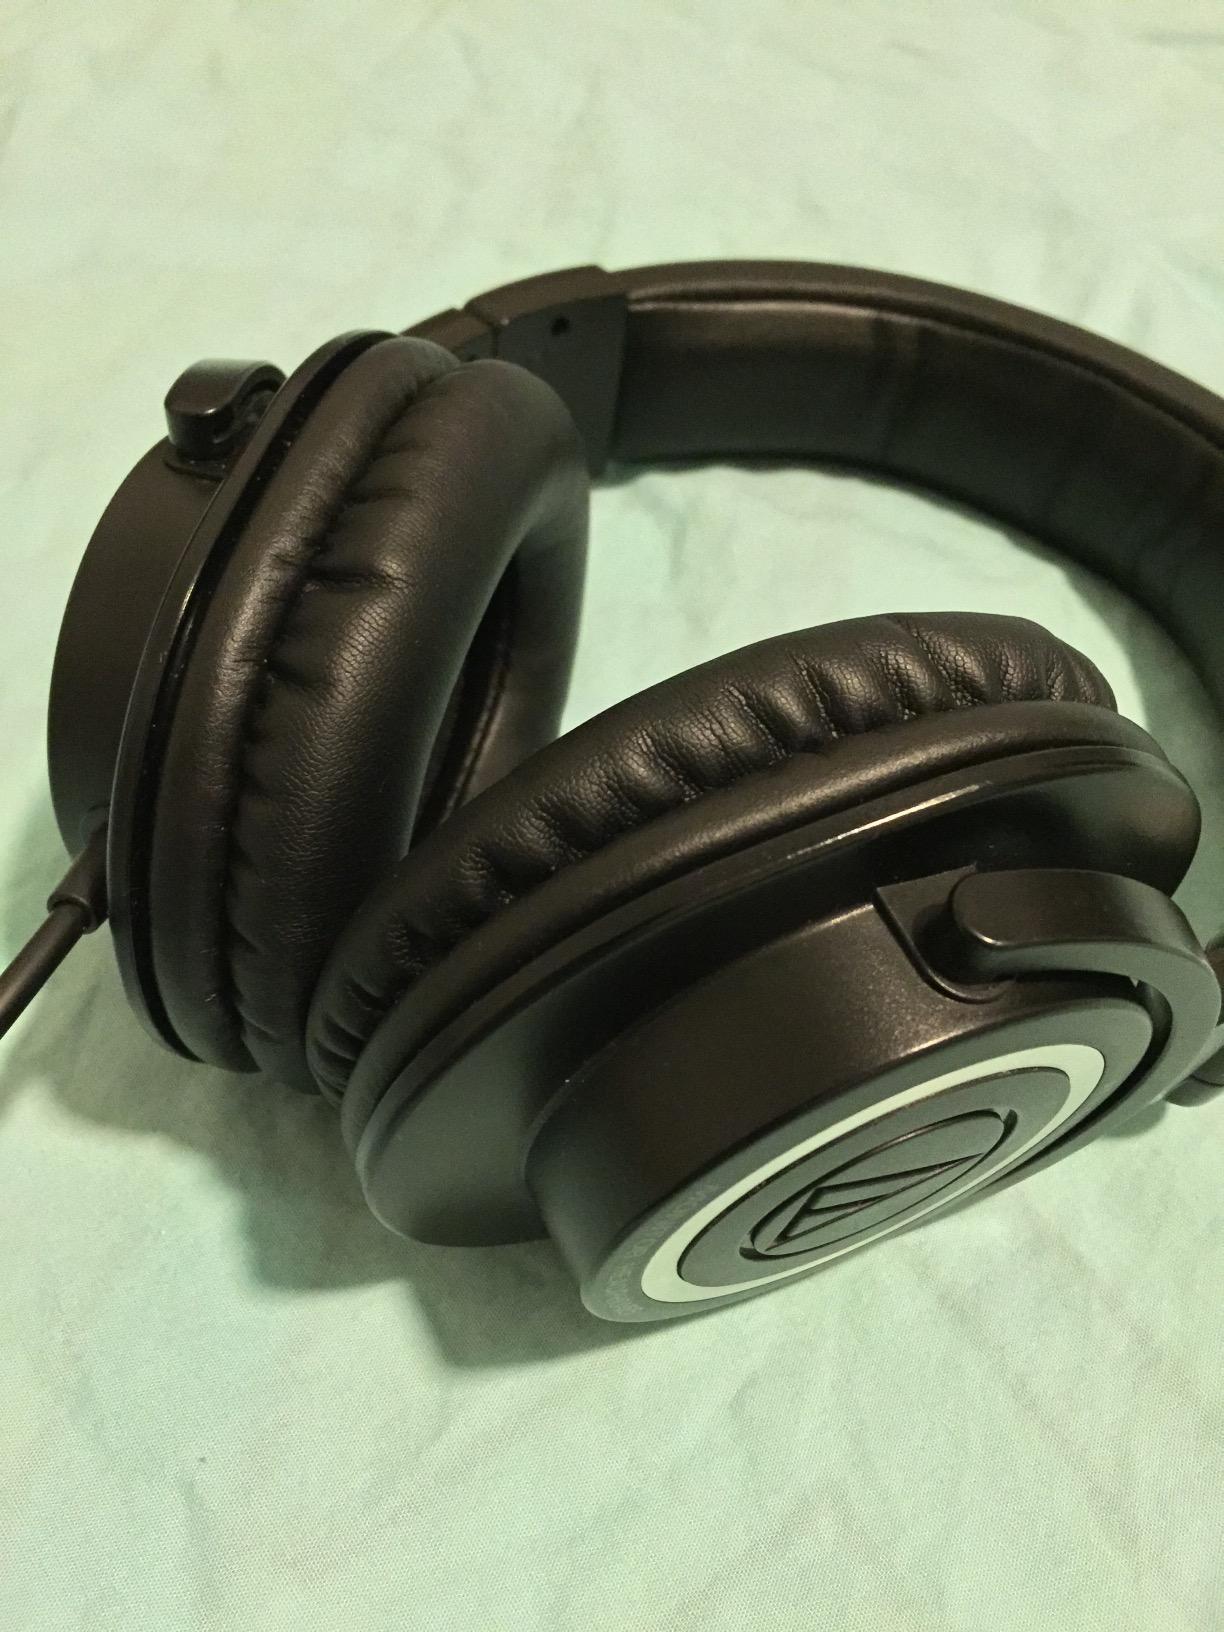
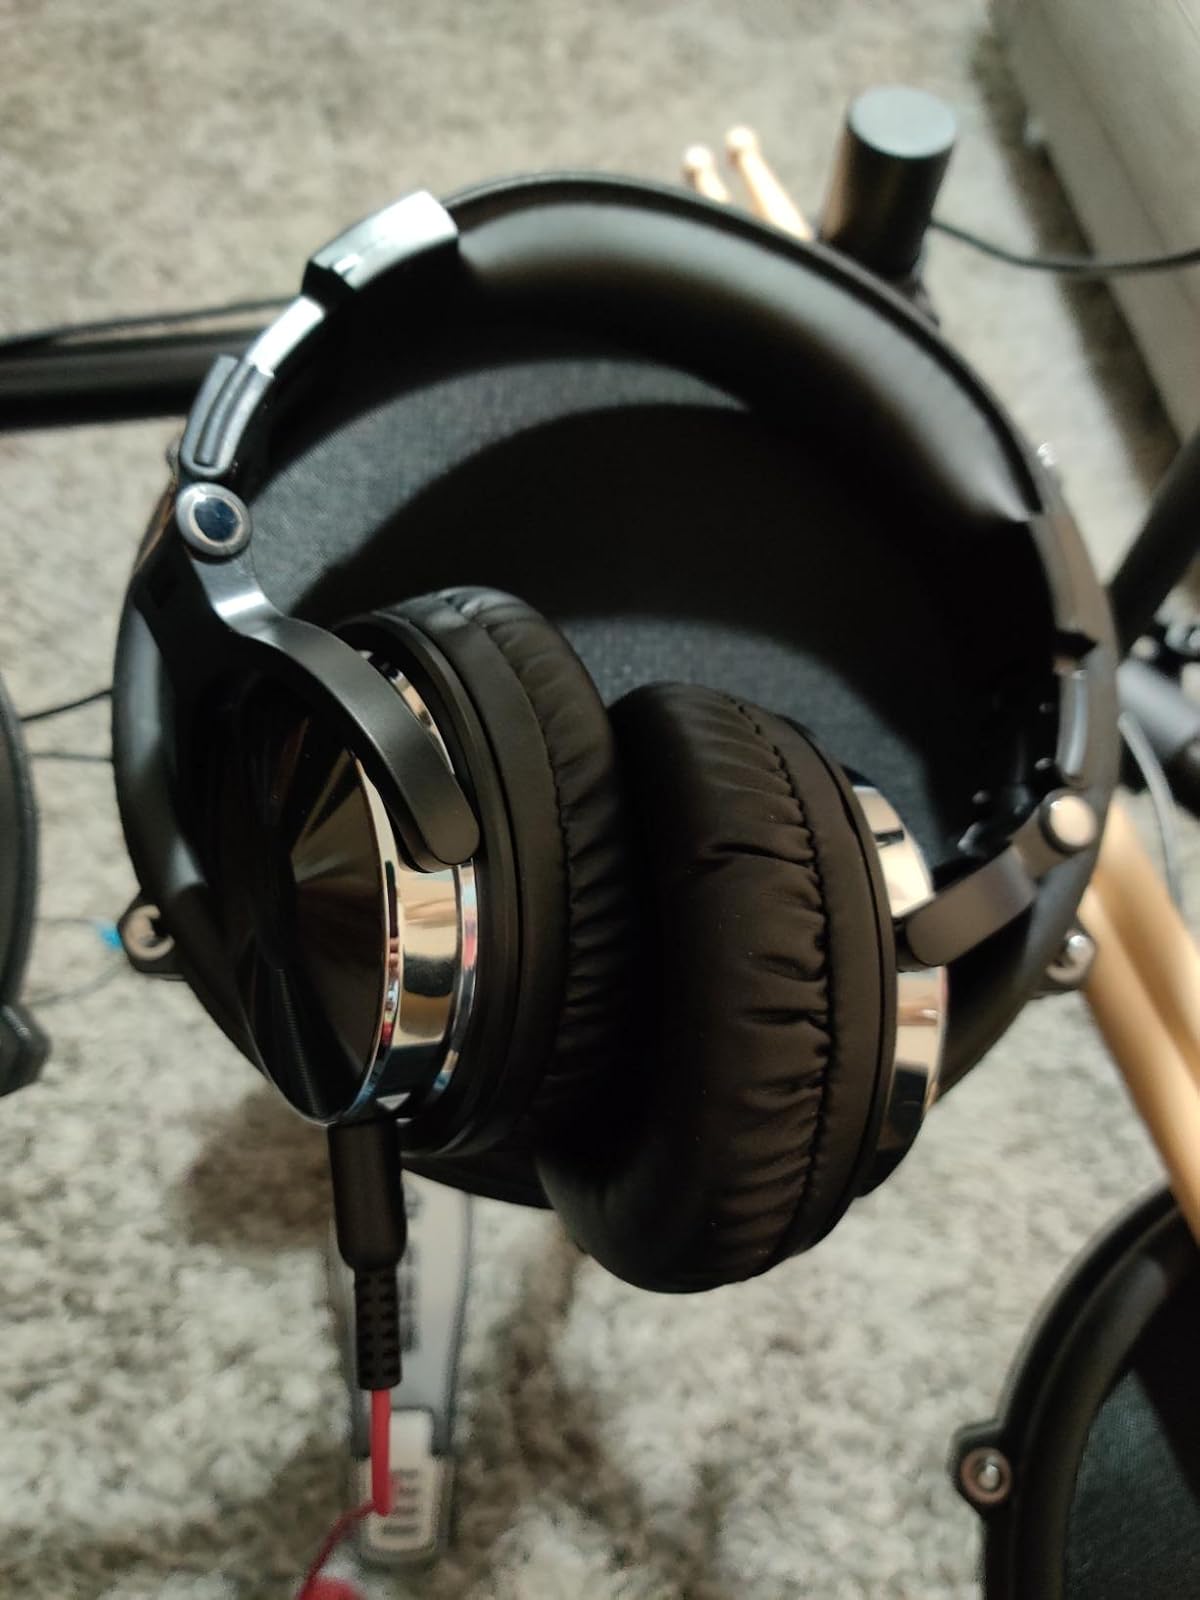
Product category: headphones
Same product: no